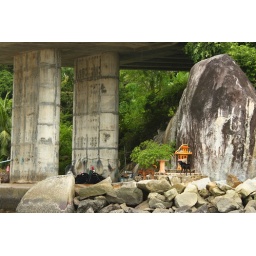
dogs and a shrine under a bridge